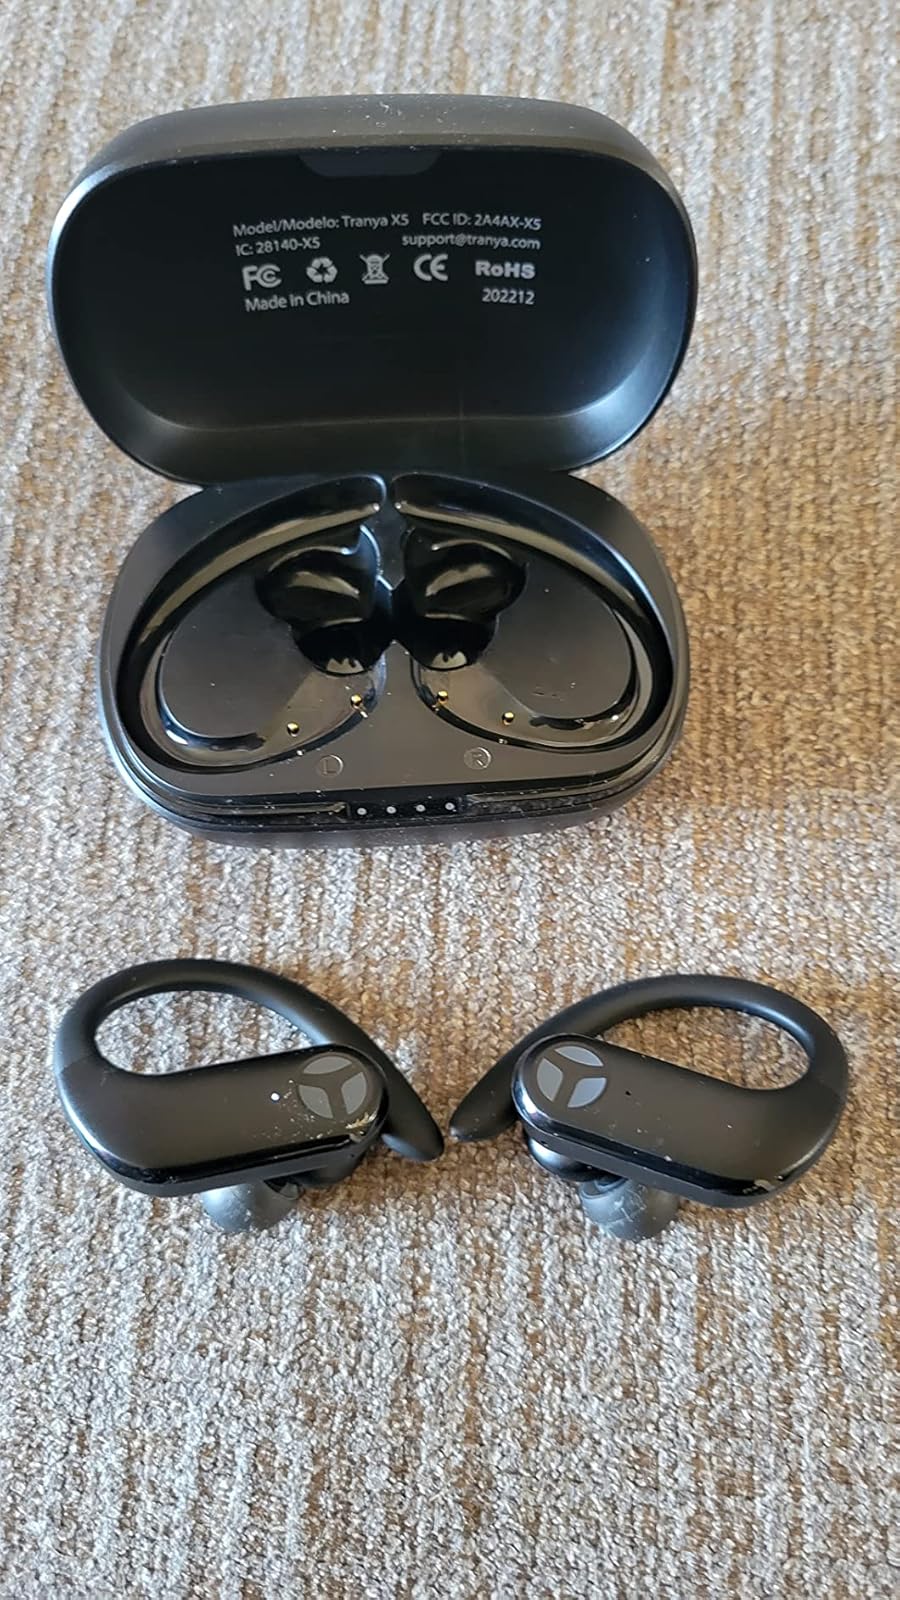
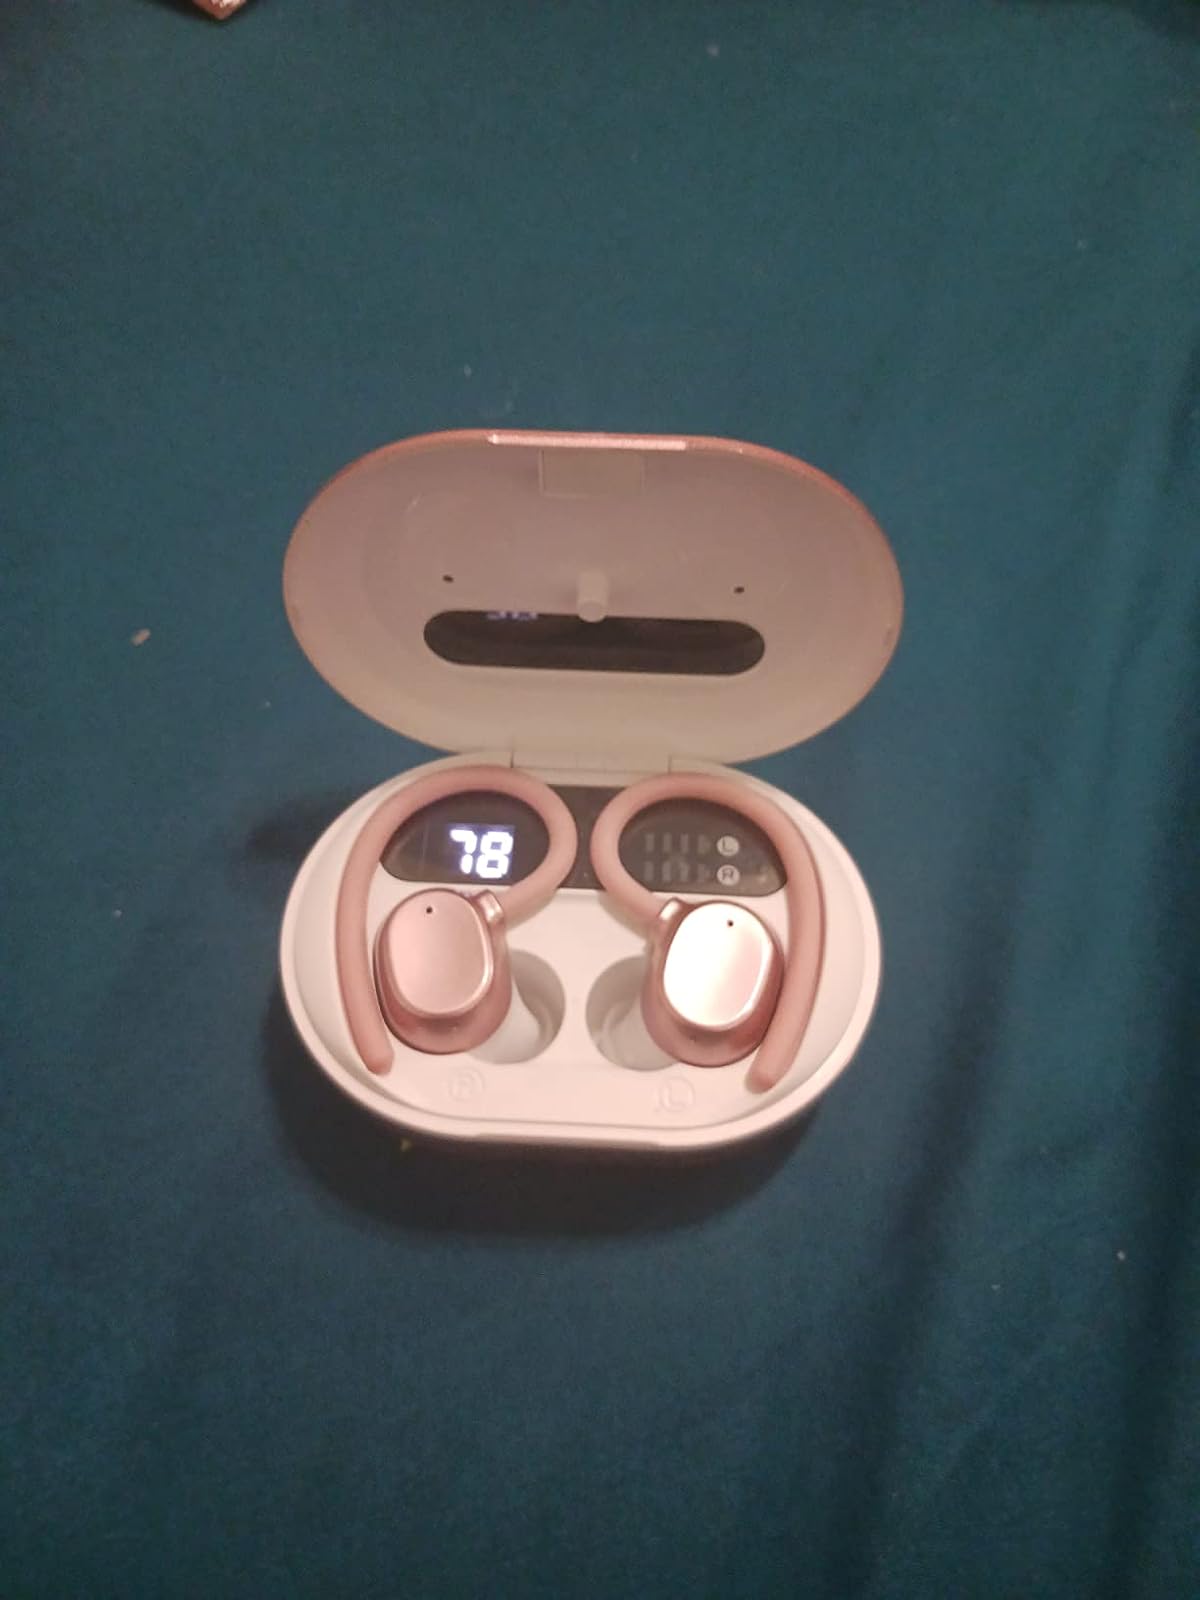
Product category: earbuds
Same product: no